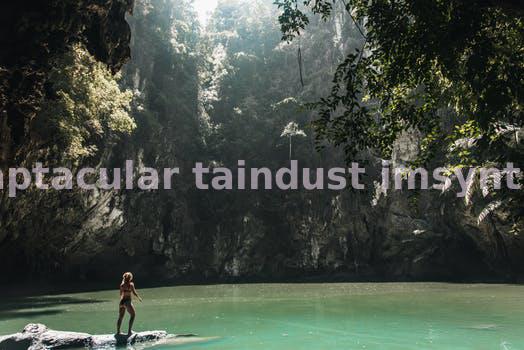
Label: Watermark